Van Mildert College, Durham

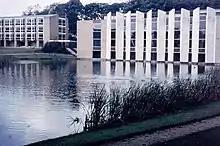
A view of Main College and Derwent Block from Lake Mildert in 1971

The college marks its foundation in 1965 when the first students were admitted, with the first college master, Dr Arthur Prowse, already been appointed in 1964. Initially, the college only accepted men, but during the college's early years, it also temporarily accommodated (albeit not accepting them as members) of over 50 women from other colleges. Together with the first Senior Tutor, Arnold Bradshaw, Prowse established the participatory, liberal, and forward-looking culture that Van Mildert maintains to this day. In October 1965, the founder students took up residence in Parson's Field House, though it was not long before the college moved to its permanent site on Elvet Hill by Michaelmas 1966. The College permanent site was designed by Middleton, Fletcher & Partners of Middlesbrough, which features a small lake to accommodate the site's tendency to become waterlogged. This lake, along with its flock of ducks, remains a distinctive feature of the college and the main College building, located next to the lake, included the Dining Hall and servery, a library, bar, common rooms, and offices.